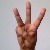
The image shows a hand gesture representing the letter 'W' in Indian Sign Language.